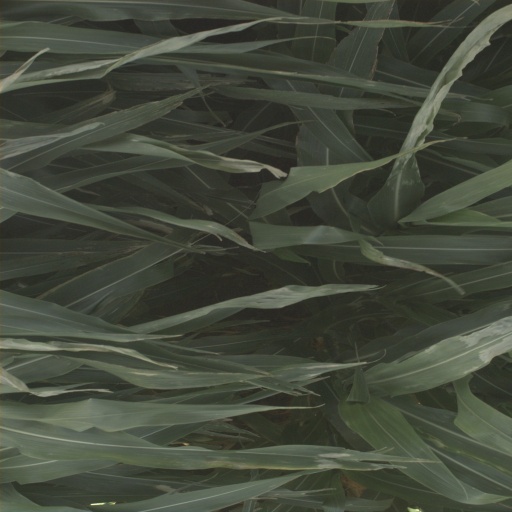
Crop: sorghum